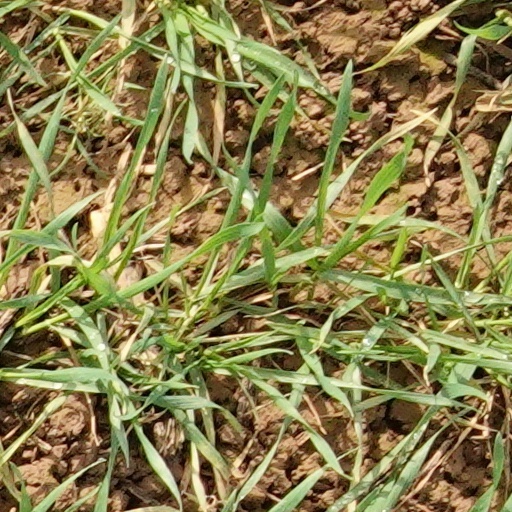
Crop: wheat